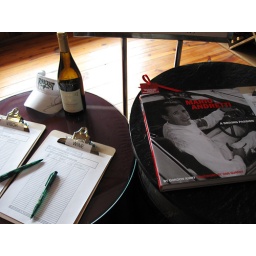
Book, hat and bottle of wine signed by Mario